Takalik Abaj

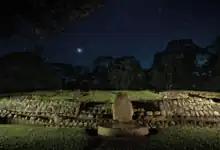
Structure 12, illuminating at night

A Late Preclassic tomb has been excavated, believed to be a royal burial. This tomb has been designated Burial 1; it was found during excavations of Structure 7A and was inserted into the centre of this Middle Preclassic structure. The burial is also associated with Stela 13 and with a massive offering of more than 600 ceramic vessels and other artifacts found at the base of Structure 7A. These ceramics date the offering to the end of the Late Preclassic. No human remains have been recovered but the find is assumed to be a burial due to the associated artifacts. The body is believed to have been interred upon a litter measuring , which was probably made of wood and coated in red cinnabar dust. Grave goods include an 18-piece jade necklace, two earspools coated in cinnabar, various mosaic mirrors made from iron pyrite, one consisting of more than 800 pieces, a jade mosaic mask, two prismatic obsidian blades, a finely carved greenstone fish, various beads that presumably formed jewellery such as bracelets and a selection of ceramics that date the tomb to AD 100–200.